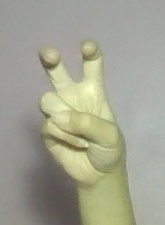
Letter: toot